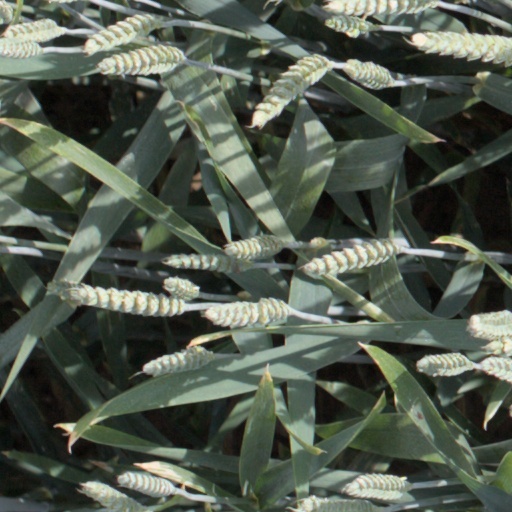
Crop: wheat